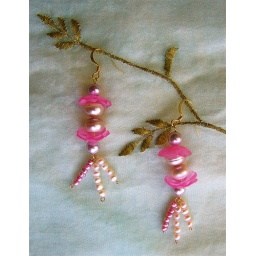
German Lucite pink flowers beads, freshwater pearls in pink tones and several shapes. Gold plated surgical fishhook wires